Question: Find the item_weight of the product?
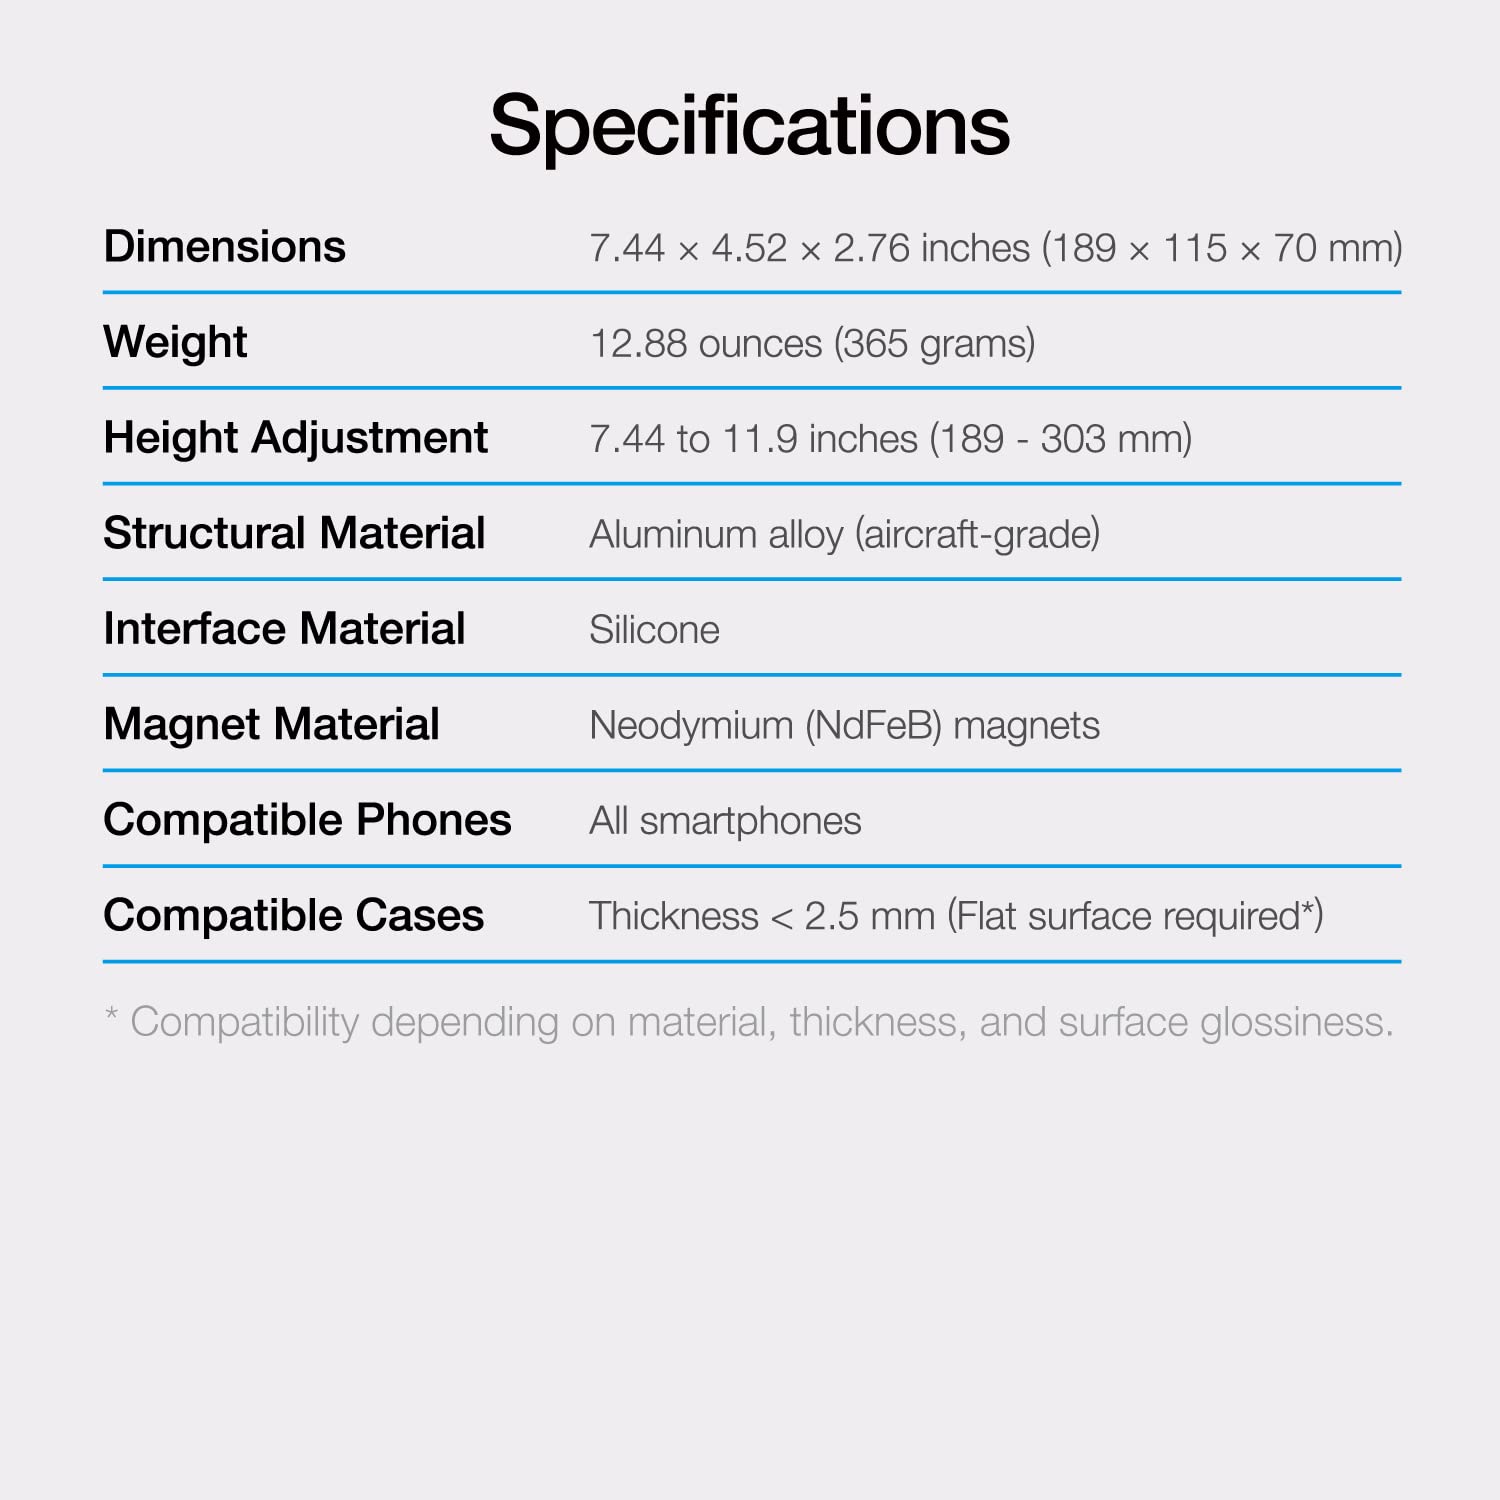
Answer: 365.0 gram